Edgar Hayes

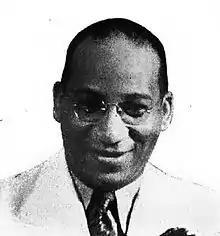
Edgar Hayes

Edgar Junius Hayes (May 23, 1902 – June 28, 1979) was an American jazz pianist and bandleader.